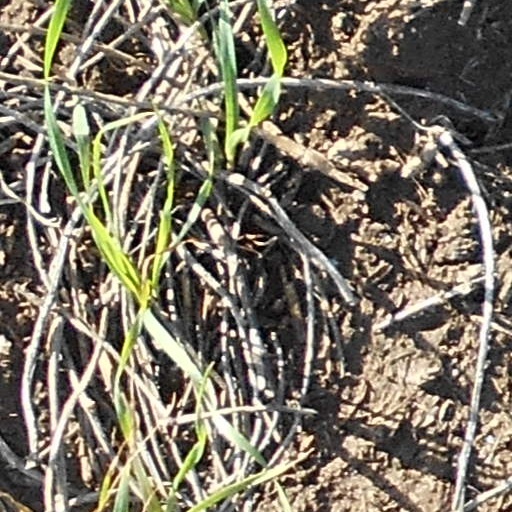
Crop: wheat